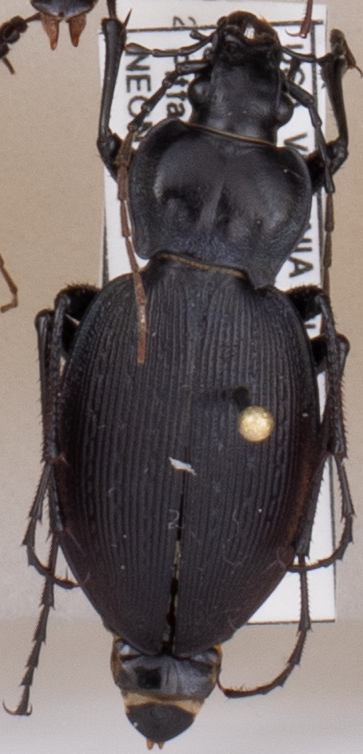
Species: Carabus goryi
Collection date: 2018-09-11
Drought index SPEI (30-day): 0.396
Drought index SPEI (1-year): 0.828
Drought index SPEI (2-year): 0.988